Daburiyya

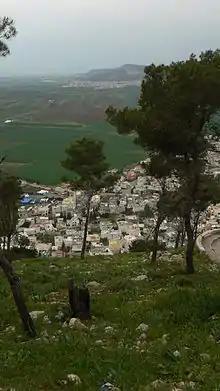
View of Daburiyya

Daburiyya, also "Deburieh" or "Dabburieh", is an Arab local council around east of Nazareth in Israel's Northern District. Daburriya gained local council status in 1961. Its jurisdiction extends over 7,200 dunams. In it had a population of ; 99.8% of the population was Muslim and 0.2% was Christian.